Dr. Livesey (Treasure Island, 1988)

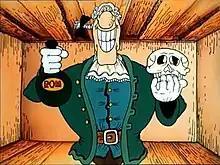

Doctor Livesey, is a side-character from the 1986 and 1988 Soviet film adaptation "Treasure Island" produced by Soviet animation film studio "Kievnauchfilm" and based on the novel character of the same name by Robert Louis Stevenson between September 15, 1986 and October 24, 1988. He is voiced by Soviet actor in Russian and Steve Bulen in the English dub. His primarily role throughout the film is diagnosing the other character's health conditions as well as assisting Jim Hawkins and Squire Trelawney in their hunt for Captain Flint's Treasure. Livesey is primarily recognized for his smile, optimism and infectious laugh which became the subject of an internet meme in the 2020s, especially in 2022.